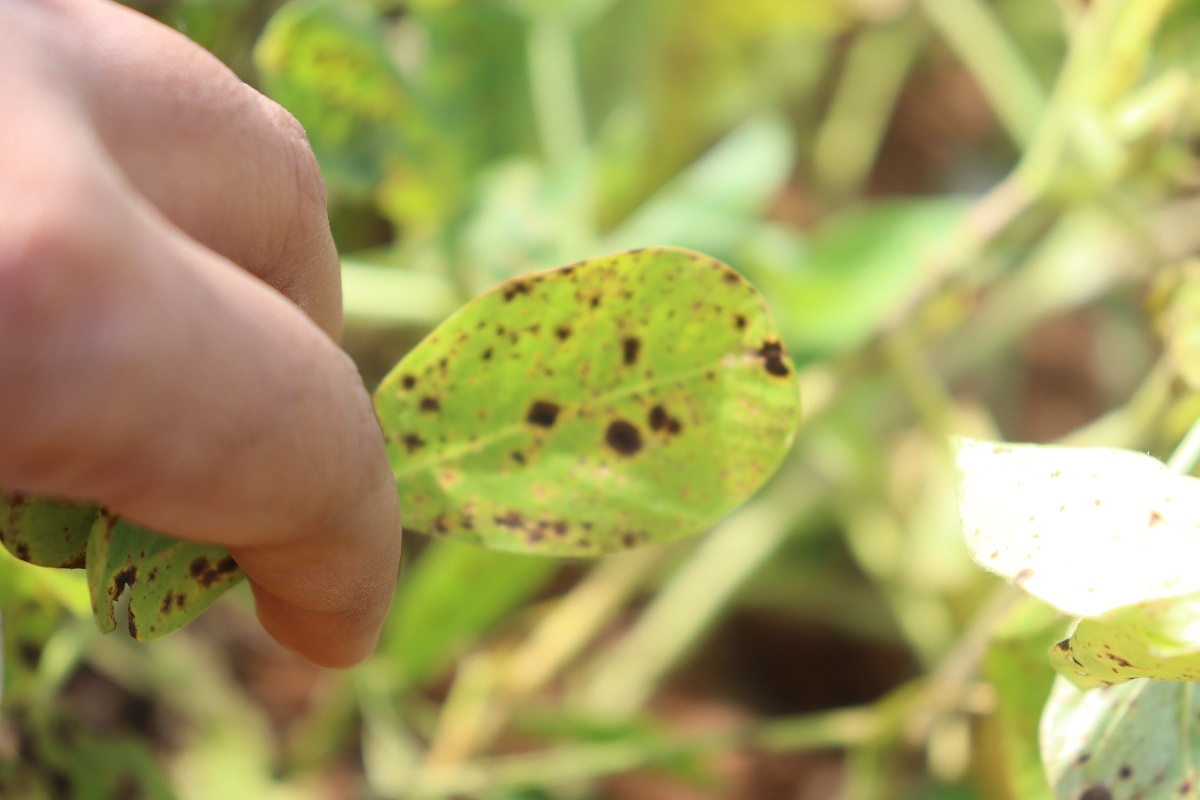
Label: late leaf spot